Maria-sama ga Miteru

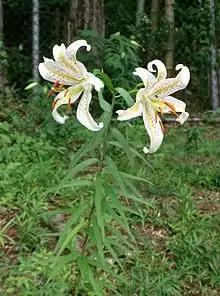
"Lilium auratum", translated as the "Mountain Lily" in "Maria-sama ga Miteru"

Much of the story of "Maria-sama ga Miteru" revolves around the , which acts as the student council. The Yamayuri Council meets in a building called the . It is located within the school and consists of two stories, including a meeting room on the second. The Yamayuri Council itself consists of three offices, named after roses: , , and . These are also referred to by their colors; the is "Rosa foetida", the is "Rosa gigantea", and the is "Rosa chinensis".